List of birds of Namibia

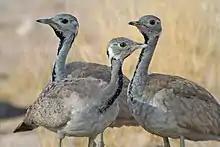
Rüppell's bustard

Bustards are large terrestrial birds mainly associated with dry open country and steppes in the Old World. They are omnivorous and nest on the ground. They walk steadily on strong legs and big toes, pecking for food as they go. They have long broad wings with "fingered" wingtips and striking patterns in flight. Many have interesting mating displays.